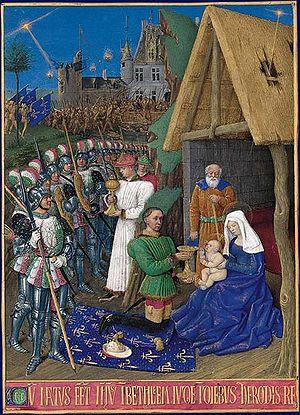
Les trois rois mages s'approchent de la crèche où se trouvent Joseph et la Vierge tenant le Christ sur ses genoux. Devant eux est agenouillé l'un des rois représenté sous les traits de Charles VII, sur un tapis fleurdelysé, un chapeau à ses pieds et entouré de gardes armés. En arrière plan est représentée une bataille proche d'un château, surplombée par une étoile. Cette miniature illustrait le début de l'extrait de l'évangile selon saint Matthieu du livre d'heures.
Charles V, dit « le Sage », est un roi de France de 1364 à 1380. Son règne marque la fin de la première partie de la guerre de Cent Ans : il réussit à récupérer la quasi-totalité des terres perdues par ses prédécesseurs, restaure l'autorité du pouvoir royal, et sort le Royaume d'une période difficile qui associe les défaites militaires lourdes de Crécy et Poitiers à la grande peste noire des années 1347-1351.
On appelle Grand Schisme d’Occident la crise pontificale qui touche le christianisme latin au tournant des XIVᵉ et XVᵉ siècles, divisant pendant quarante ans l'Europe chrétienne en deux courants rivaux.
Pierre Frotier, baron de Preuilly, seigneur de Saint-Faziol en Pouffonds, Melzéart en Paizay-le-Tort et de Miserit en Chail, baron de Preuilly et du Blanc, était écuyer du roi Charles VI en 1418, grand maître de l'écurie du roi Charles VII en 1422, puis sénéchal du Poitou en 1424. Éloigné de la Cour en 1425, il est rétabli en 1444 en tant que chambellan et confident du roi Charles VII. Le 10 novembre 1449, il commande le défilé de la Libération de Rouen contre les Anglais, à la tête de 600 hommes d'armes, sous l'autorité du roi.
Isabeau de Bavière, aussi connue sous le nom d'Isabelle de Bavière ou d'Isabeau de Wittelsbach-Ingolstadt, née vers 1370 à Munich, dans le duché de Bavière-Landshut, et morte le 24 septembre 1435 à Paris, dans le royaume de France, est reine de France du 17 juillet 1385 au 21 octobre 1422 en tant qu'épouse de Charles VI. Issue de la puissante maison de Wittelsbach-Ingolstadt, elle est la fille aînée du duc Étienne III de Bavière et de son épouse Taddea Visconti, originaire d'une éminente famille noble qui règne sur la ville italienne de Milan. À environ quinze ans, Isabeau de Bavière est envoyée en France pour y épouser le roi Charles VI, avec lequel elle convole quelques jours après leur première rencontre.
Charles VII, dit « le Victorieux » ou « le Bien Servi », né à l'hôtel Saint-Pol à Paris le 22 février 1403 et mort au château de Mehun-sur-Yèvre, résidence royale située à Mehun-sur-Yèvre, entre Bourges et Vierzon, le 22 juillet 1461, est roi de France de 1422 à 1461. Il est le cinquième roi de la branche dite de Valois de la dynastie capétienne.
La maison militaire du roi de France est le nom donné à la partie militaire de la maison du roi sous l'Ancien Régime. Elle a pour mission principale d'assurer la protection du roi et de sa famille. Elle est sous l'autorité du secrétaire d'État à la maison du roi, mais dépend de l'ordinaire des guerres, contrôlé par le secrétaire d'État à la guerre, pour son budget.
La garde écossaise est un corps militaire d'élite créé par Charles VII en 1422 pour constituer la garde personnelle du souverain français. Composée de cent hommes, elle fut peu à peu intégrée aux troupes de la maison militaire du roi.